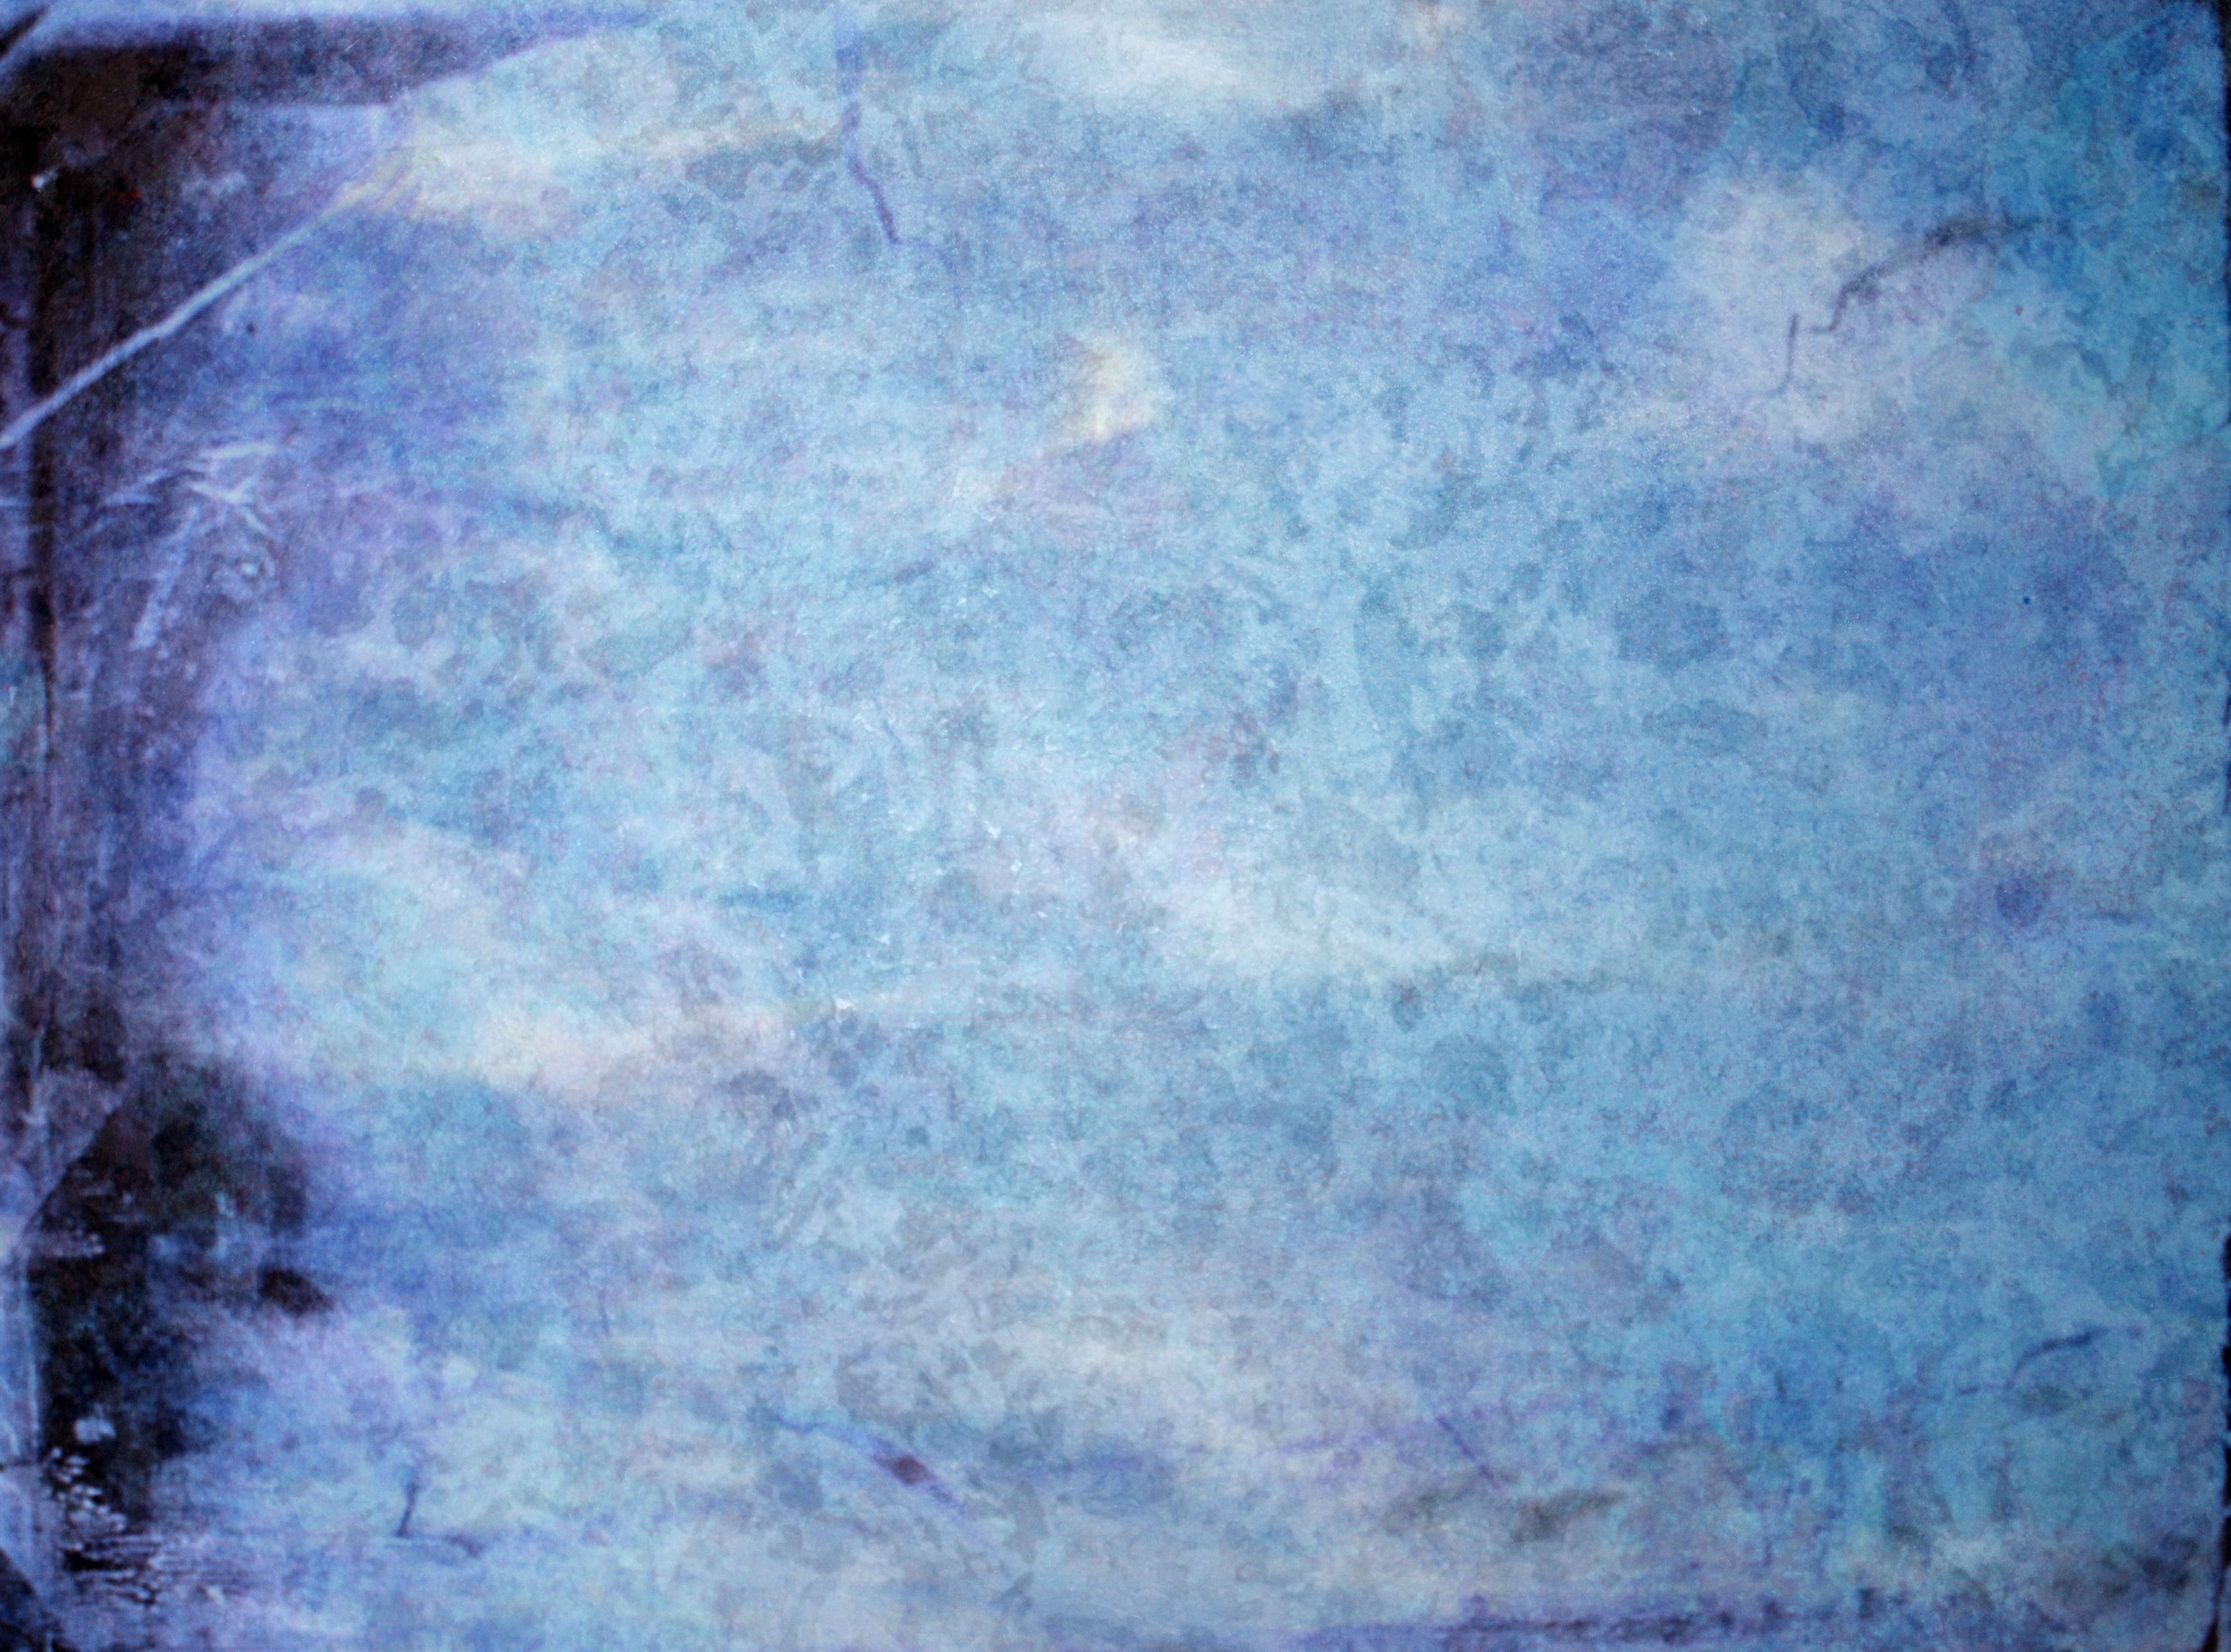
texture, blue, material, painting, free, acrylic paint